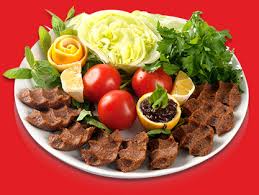
Yemek: cig_kofte